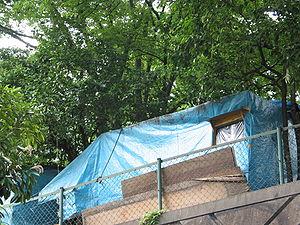
Un abri de fortune sous les arbres de Shibuya (Tokyo) utilisant un pièce de Tarp pour les murs avec une fenêtre.
La bâche, appelée aussi tarp, est un abri léger et nomade composée d'une toile tendue protégeant de la pluie et du vent. Elle est utilisée pour pratiquer le bivouac, ou comme abri de fortune.